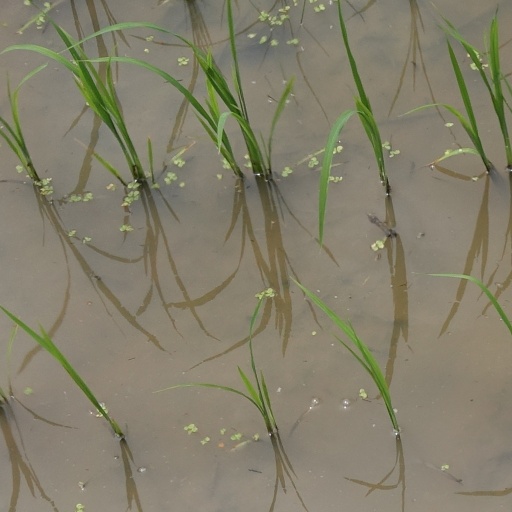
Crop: rice